Aditi Balan

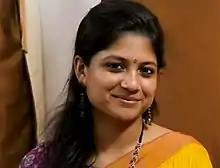
Aditi Balan in 2017

Aditi Balan is an Indian actress who mainly works in Tamil and Malayalam films. Aditi is best known for playing the titular role in the film "Aruvi". Her performance in the film is regarded as one of the "100 Greatest Performances of the Decade" by "Film Companion."